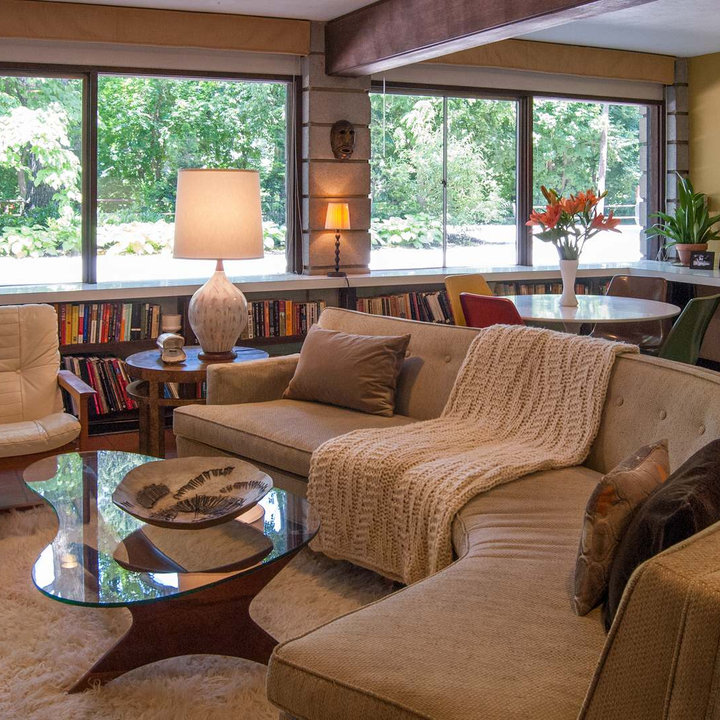
Style: Vintage